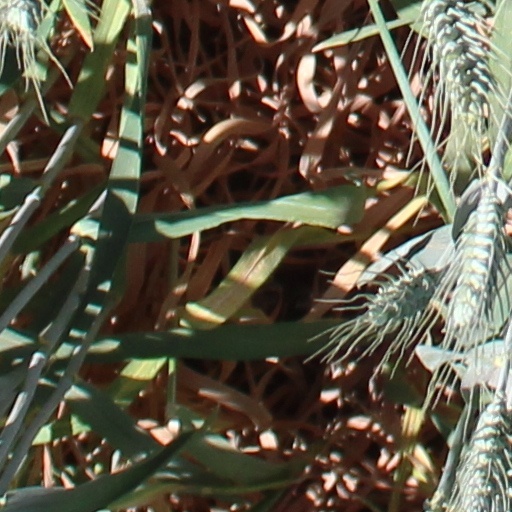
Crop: wheat